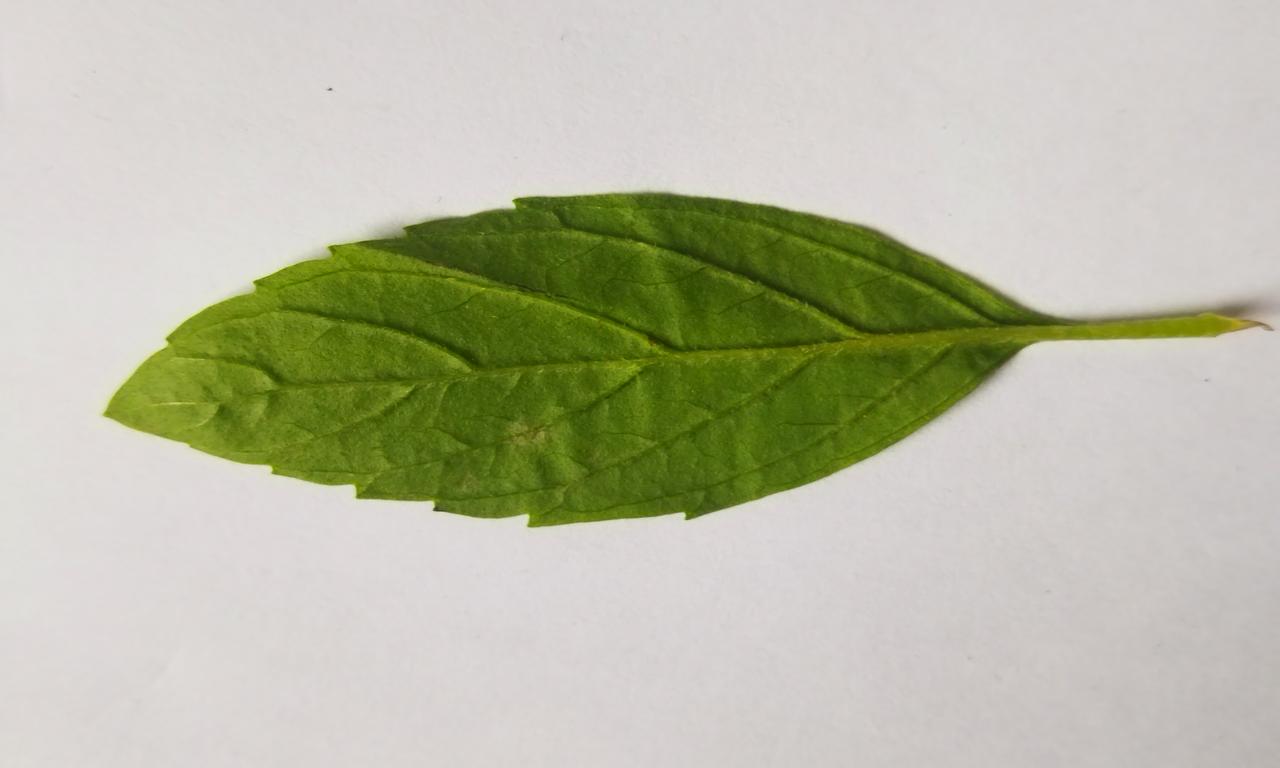
Label: Fresh